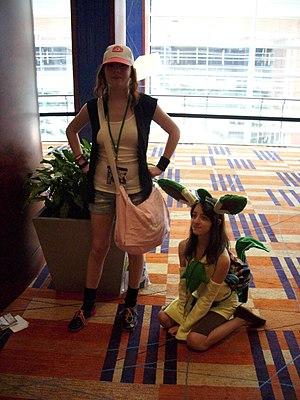
Pokémon version noire et Pokémon version blanche, couramment appelés Pokémon Noir et Pokémon Blanc, sont deux éditions du jeu vidéo de rôle de la série Pokémon développé par Game Freak. Elles sont éditées par The Pokémon Company et Nintendo sur la console portable Nintendo DS au Japon en 2010, en Europe et en Amérique du Nord en 2011.